Substrate inhibition in bioreactors

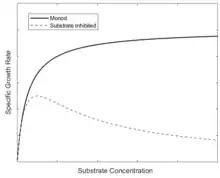
A plot depicting the specific growth rate versus substrate concentration as modeled by the Monod equation (solid line) and the Haldane equation for substrate inhibition (dotted line).

Under single-substrate inhibiting conditions, the Monod equation is no longer suitable, and the most common Monod derivative is once again in the form of the Haldane equation. As in enzyme kinetics, the growth rate will initially increase as substrate is increased before reaching a peak and decreasing at high substrate concentrations. Reasons for substrate inhibition in bioreactor cell growth includes osmotic issues, viscosity, or inefficient oxygen transport due to overly concentrated substrate in the bioreactor medium. Substrates that are known to cause inhibition include glucose, NaCl, and phenols, among others Substrate inhibition is also a concern in wastewater treatment, where one of the most studied biodegradation substrates are the toxic phenols. Due to their toxicity, there is a large interest in bioremediation of phenols, and it is well known that phenol inhibition can be modeled by the following Haldane equation: